Prairie Avenue

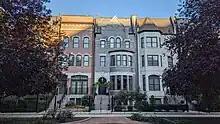
Historic rowhouses on Prairie Ave.

In 2000, the Howard Van Doren Shaw-designed 1907 Georgian Revival Platt Luggage Building at 2301 South Prairie was the subject of preservation debates when McCormick Place attempted to tear it down to build a parking garage. The conflict, which was not settled before wreckers had knocked a hole in a corner of the building and which included protests and a petition to the Illinois Supreme Court, was described on the front page of "The New York Times". Preservationists, including the Landmarks Preservation Council of Illinois and the National Trust for Historic Preservation, eventually dropped their appeals once the Metropolitan Pier and Exposition Authority committed to incorporating the original facade of the building into the exterior of the parking garage at an additional cost of $2.5 million to the project. The Harriet F. Rees House at 2110 South Prairie was spared demolition in 2014 and moved one block north to 2017 South Prairie.